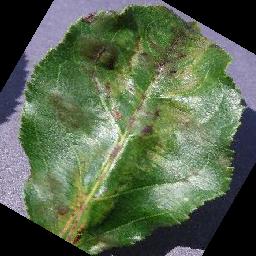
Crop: apple
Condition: scab